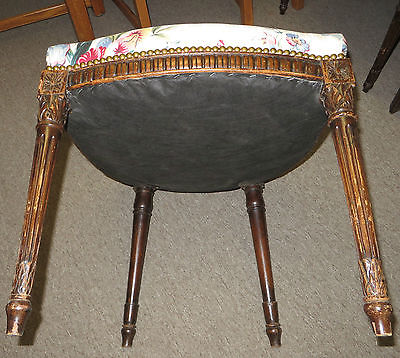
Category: chair